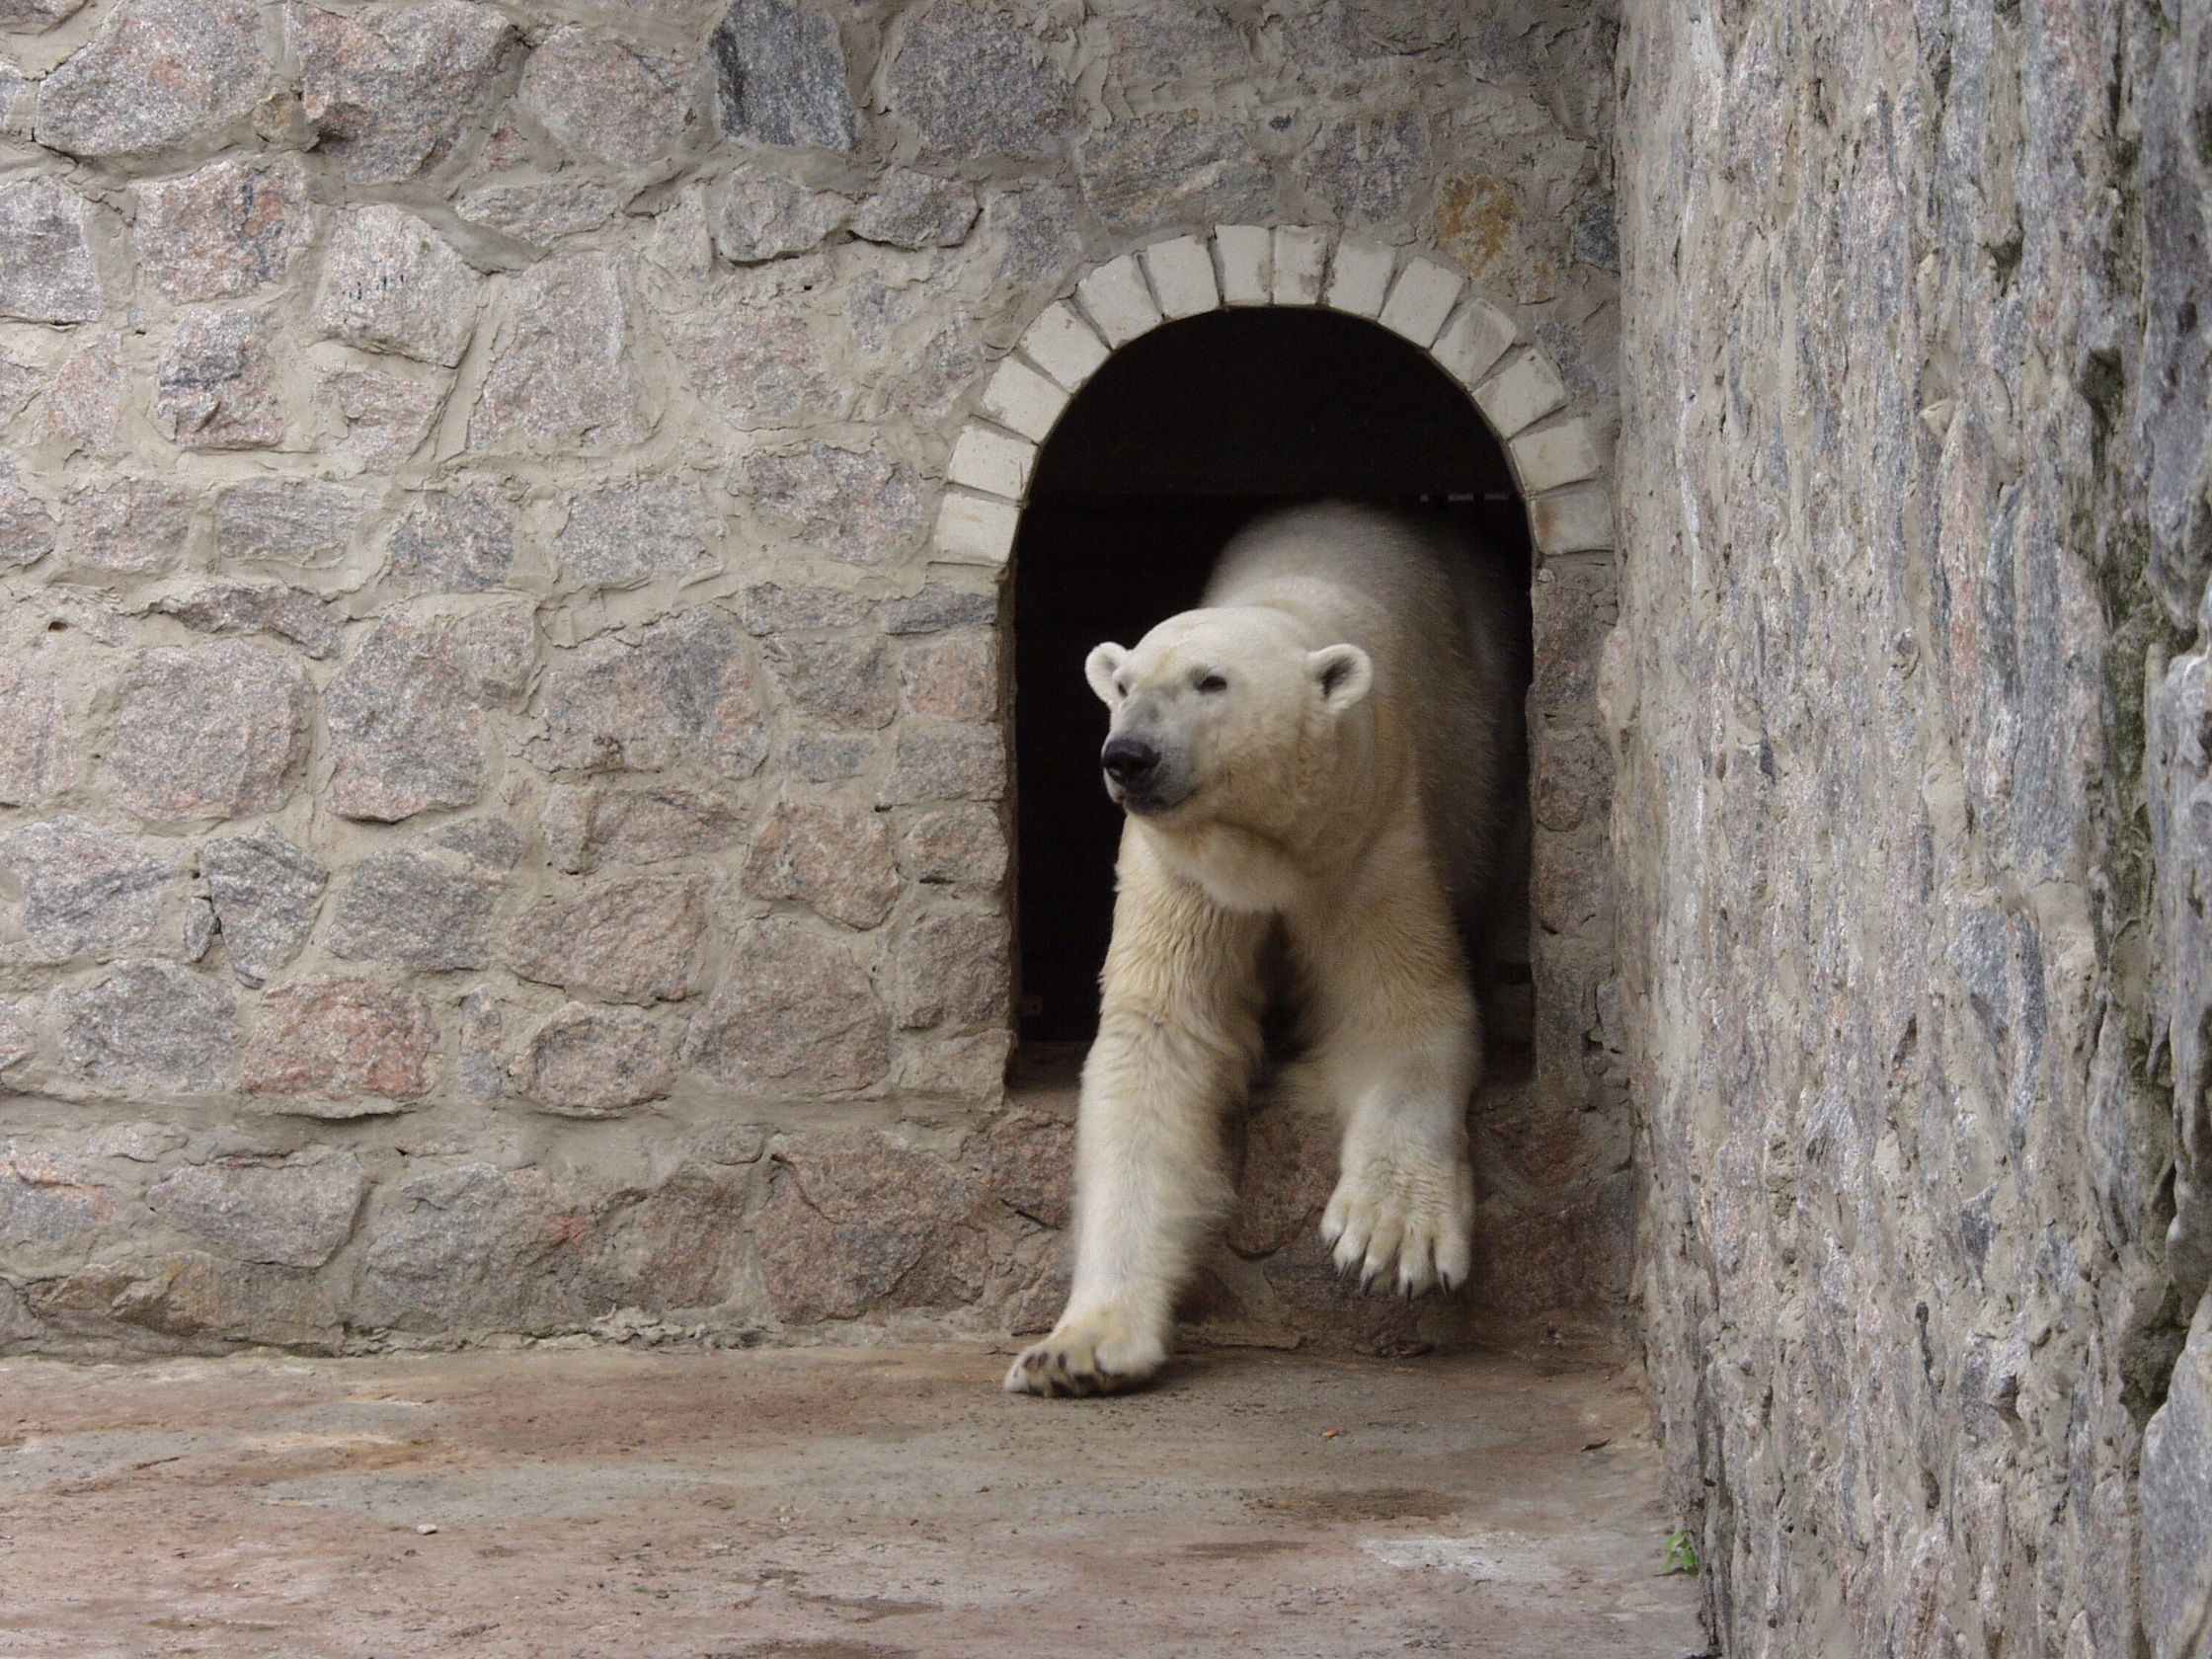
bear, zoo, mammal, fauna, polar bear, white bear, wild animal, animals, vertebrate, wild animals, kharkov, polar bears, kharkov zoo